Chamberlain Bridge (Chamberlain, South Dakota)

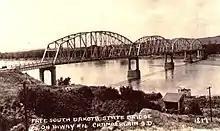
Pre-1953 postcard of the original bridge

The original Chamberlain Bridge was composed of four 336-foot riveted Pennsylvania through truss spans laid end to end. It was built by the Missouri Valley Bridge & Iron Works of Leavenworth, Kansas and completed in September 1925 at an estimated cost of $303,623.